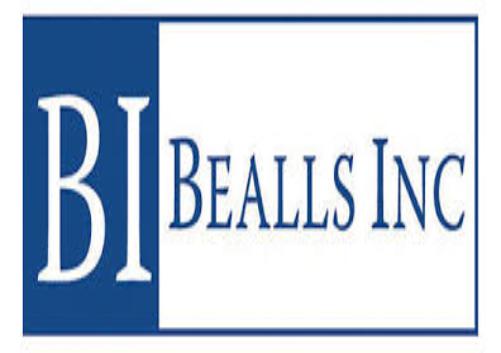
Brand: bealls
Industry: Others